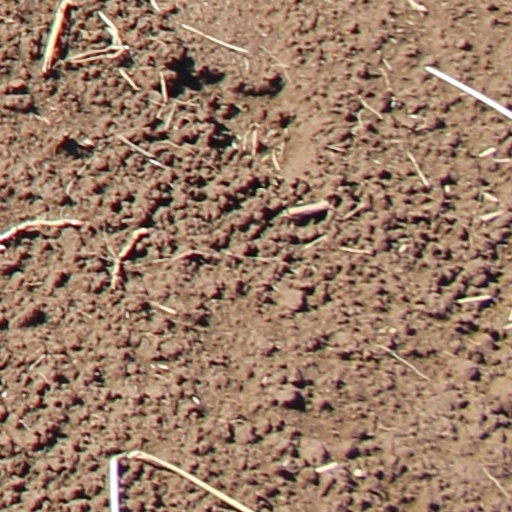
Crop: wheat